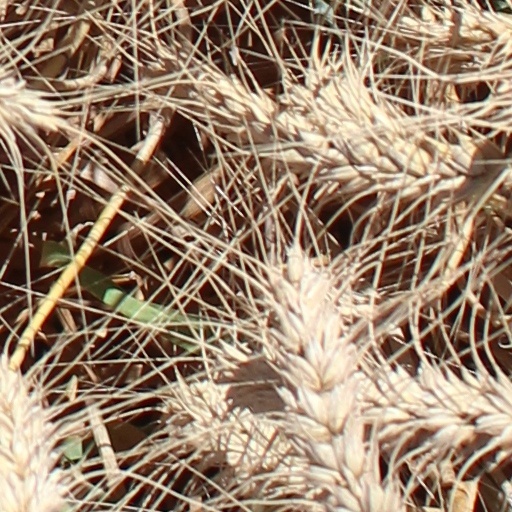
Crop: wheat